Culture of Northern Cyprus

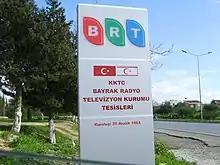
BRT headquarters in Nicosia.

Northern Cyprus has fourteen television channels, often accompanied by radio stations owned by the same company. Of these, BRT, which has two channels and many radio stations, is the state television. BRT is also the oldest Turkish Cypriot TV channel; it was established as a radio station in 1963, and launched its first television broadcast in 1976. Several Turkish Cypriot television channels are aligned with political parties or ideologies and make programs and reports according to their ideology, rather than for economic interests or publicity. Another factor that heavily politicizes Turkish Cypriot television is the political interests of the television channel owners, despite the Turkish Cypriot law prohibiting any person to own more than 20% of the shares of a channel.